Gardenia volkensii

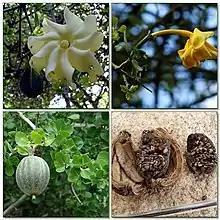
The life stages of a "Gardenia volkensii" flower from a young white flower (top left) to an older yellow flower (top right) to a fruit (bottom left) that ultimately withers (bottom right).

This species is found in bushveld habitats in tropical and southern Africa. It has been recorded in fourteen countries: Angola, Botswana, Eswatini, Ethiopia, Kenya, Malawi, Mozambique, Namibia, Tanzania, Uganda, Somalia, South Africa, Zambia and Zimbabwe.